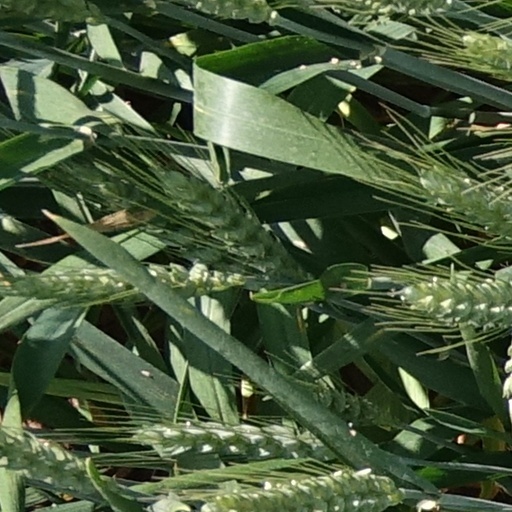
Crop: wheat